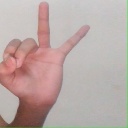
अक्षर: ण